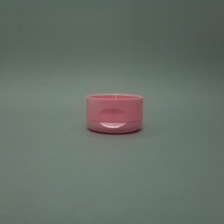
Color: red/orange/pink/fuchsia/brown
Cap type: flip-top cap